Manuel Córdova-Rios

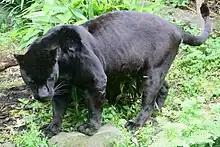
A melanistic "Panthera onca" is a color morph, occurring at about 6% frequency in jaguar populations of South America.

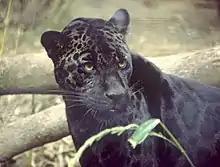
Black Jaguar of "Panthera onca"

At a time when the "Huni Kui" chief Xumu was declining in physical strength, there was an "ayahuasca" session in a forest clearing. A group of hunters took the drink, which then took its effect. Thereafter, in a parade of animals accompanied by the chanting of the hunters, the first animals to appear were large jungle cats. There came a "tawny puma... spotted ocelot, then a giant rosetta-spotted jaguar". Though of tremendous strength this animal shuffled along before the onlooking men. But the large cat's peaceful attitude ended abruptly. "An instant change of demeanor to vicious alertness caused a tremor through the circle of phantom-viewers." It was a terrifying sight. This vision sparked in the memory of Córdova his prior solitary encounter "face to face on a forest path with the rare black jaguar". He remembered clearly the "ino moxo". "This mighty animal now intruded on our visions and a shudder passed through us all." Later, a "calabash of thick fruit gruel" made the rounds of the group.